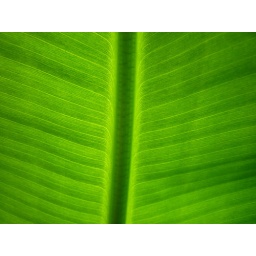
sun coming through rubber plant by window at work